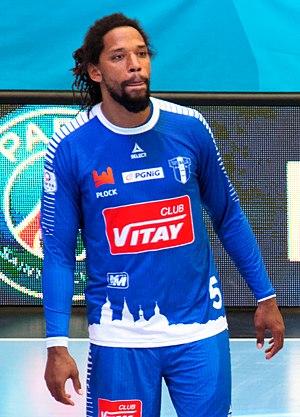
Rencontre de phase de groupe de la Ligue des champions 2016-17. A Coubertin, le 2 octobre 2016.